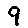
Label: 9